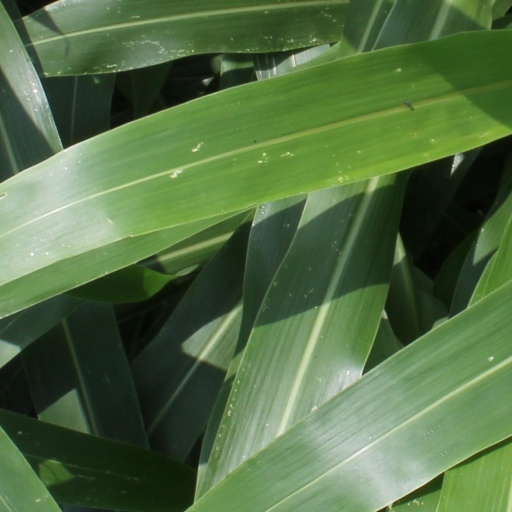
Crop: sorghum